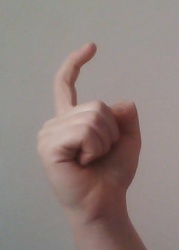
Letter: ra